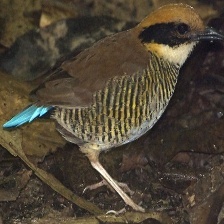
Species: GURNEYS PITTA
Scientific name: HYDRORNIS GURNEYI